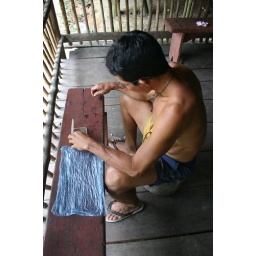
The one's that caught the fish under the chin when you jerk up the pole looked particularly viscious